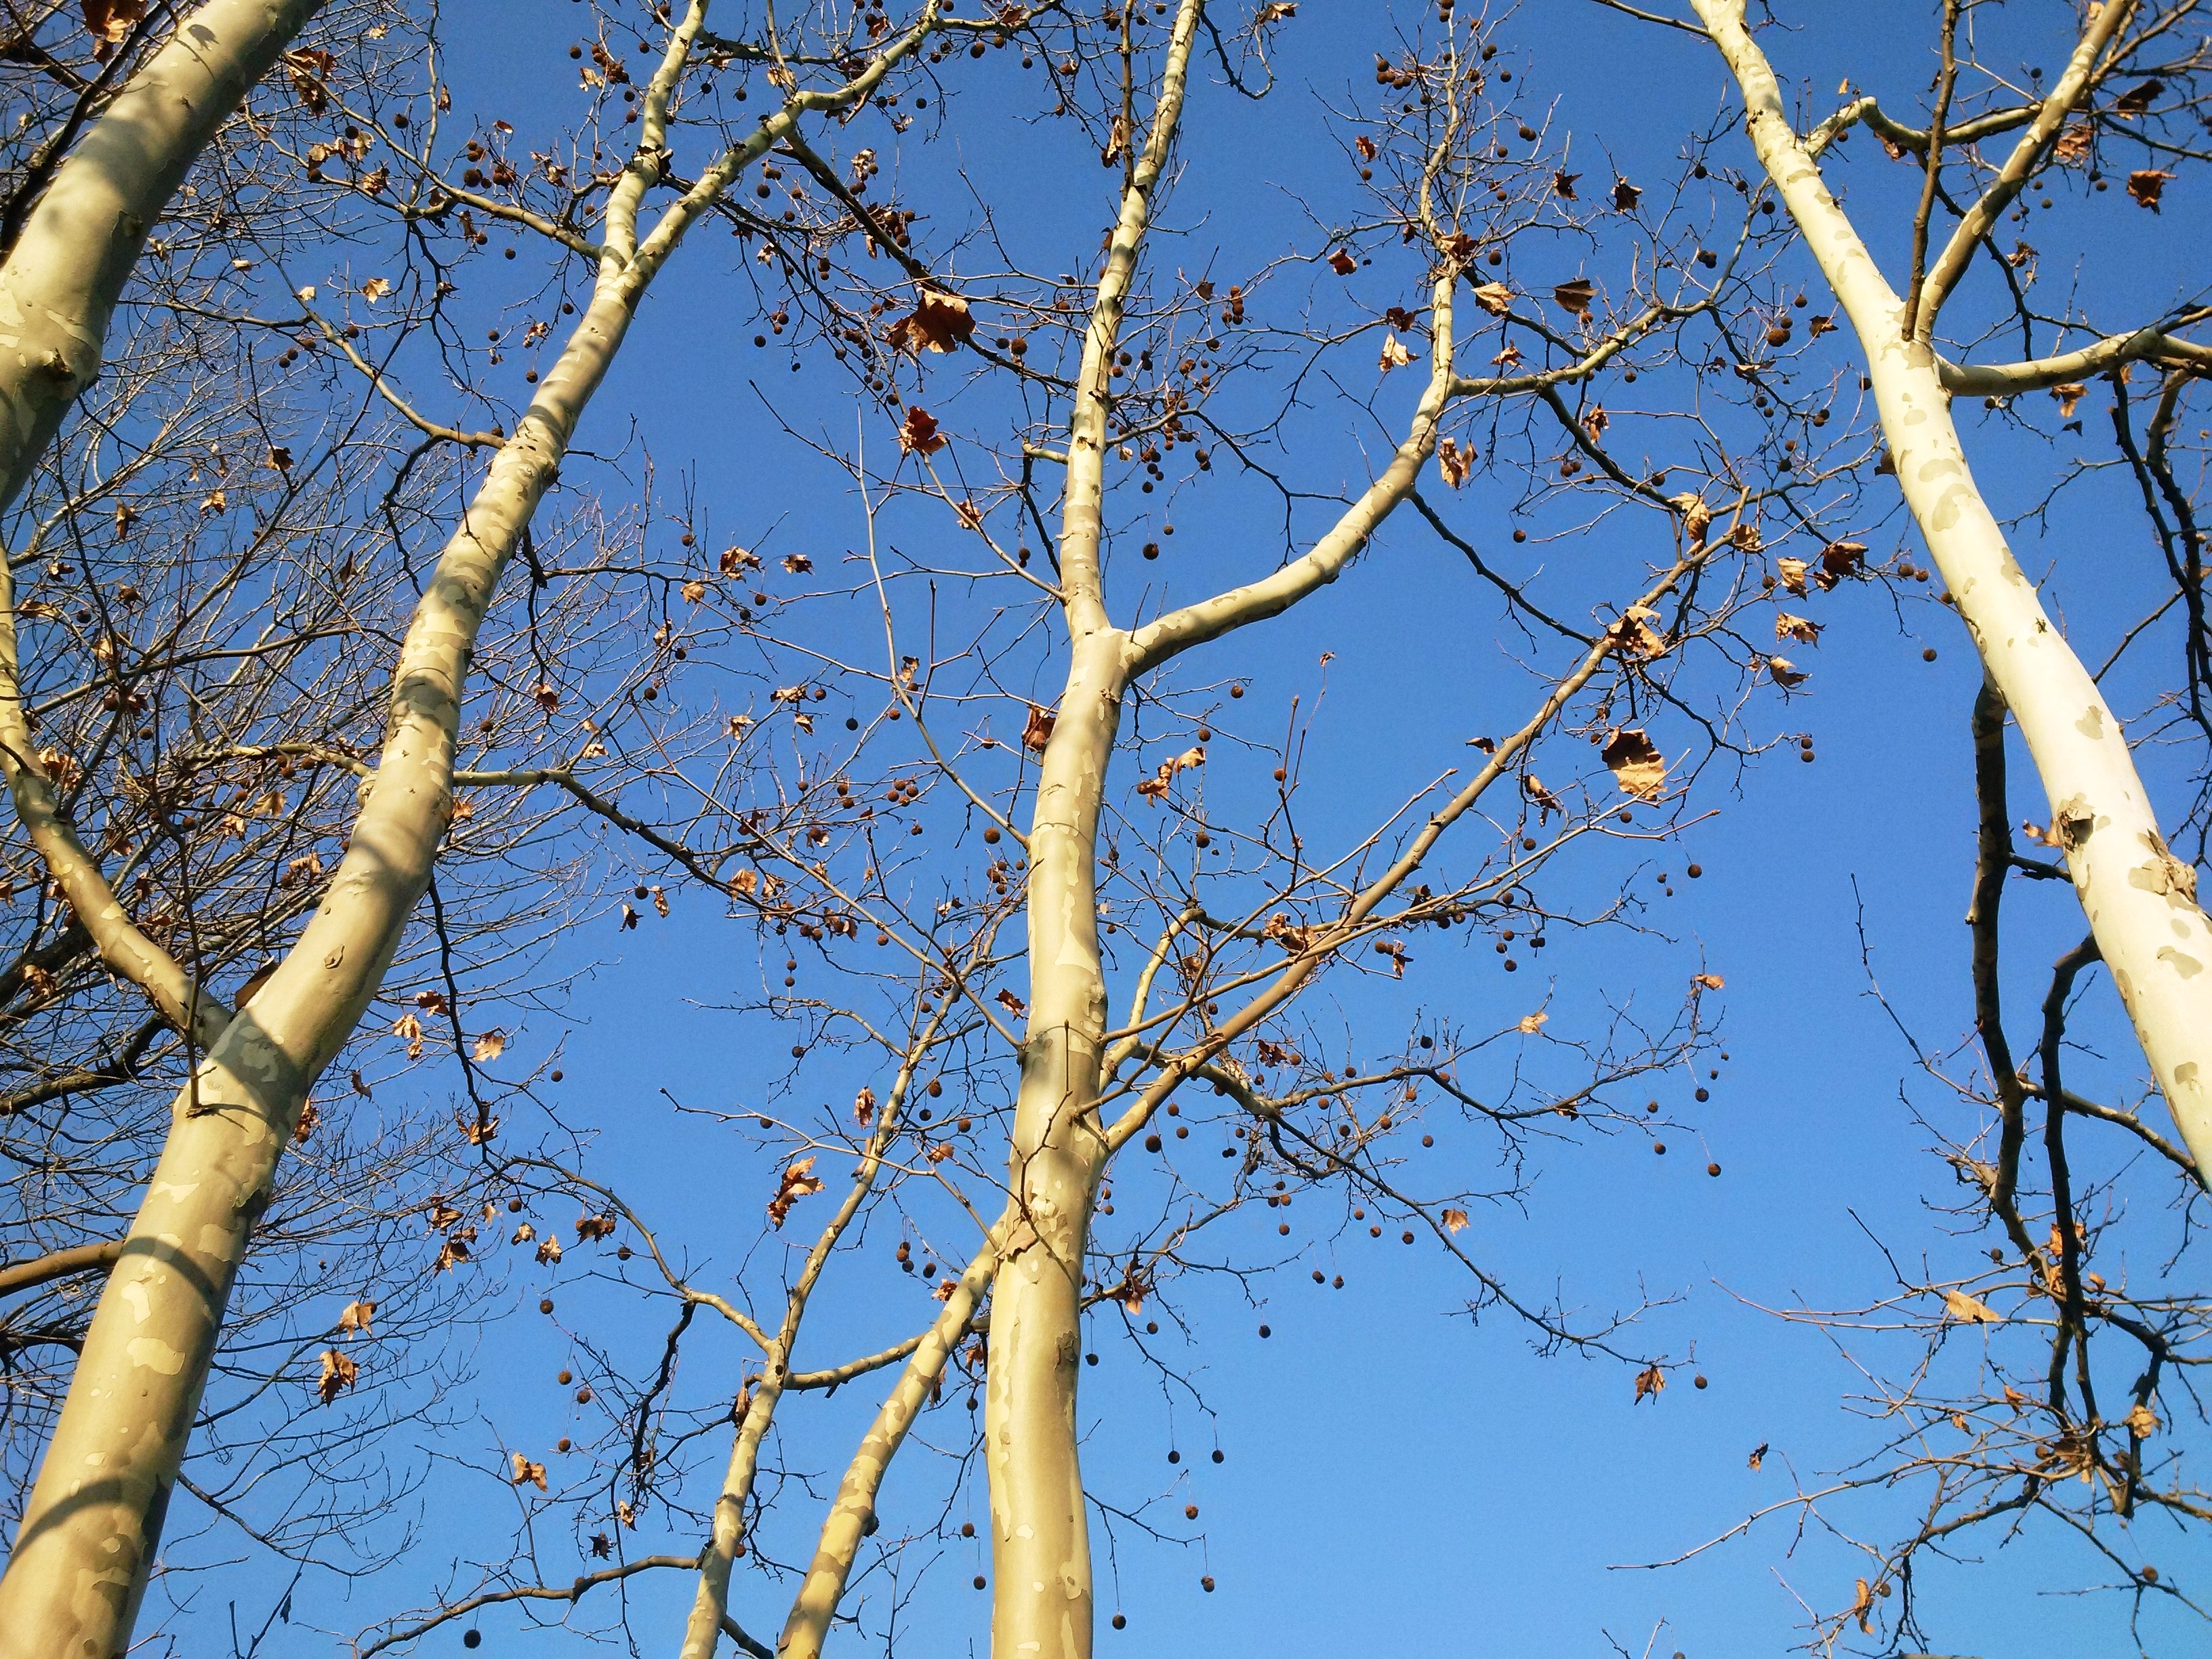
tree, nature, branch, blossom, winter, plant, sky, sunlight, leaf, flower, trunk, spring, birch, autumn, park, season, twig, branches, flowering plant, plant stem, woody plant, land plant